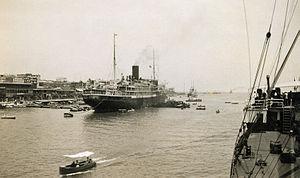
Bateaux dans le port de Port-Saïd (Égypte) dans les années '30 du vingtième siècle
Les Cigares du pharaon est le quatrième album de bande dessinée des Aventures de Tintin, prépublié en noir et blanc du 8 décembre 1932 au 8 février 1934 dans les pages du Petit Vingtième, supplément du journal Le Vingtième Siècle. La version couleur de l'album est parue en 1955.